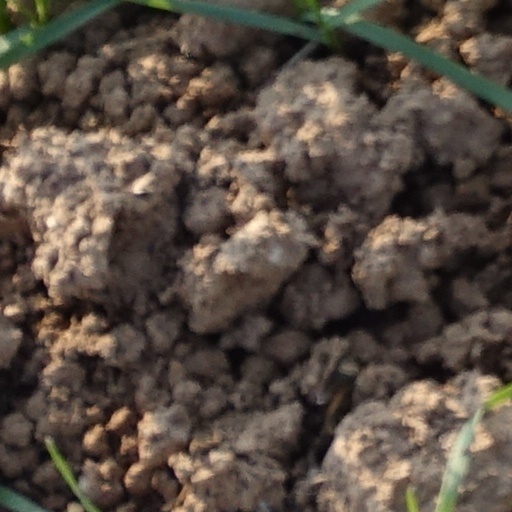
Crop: wheat